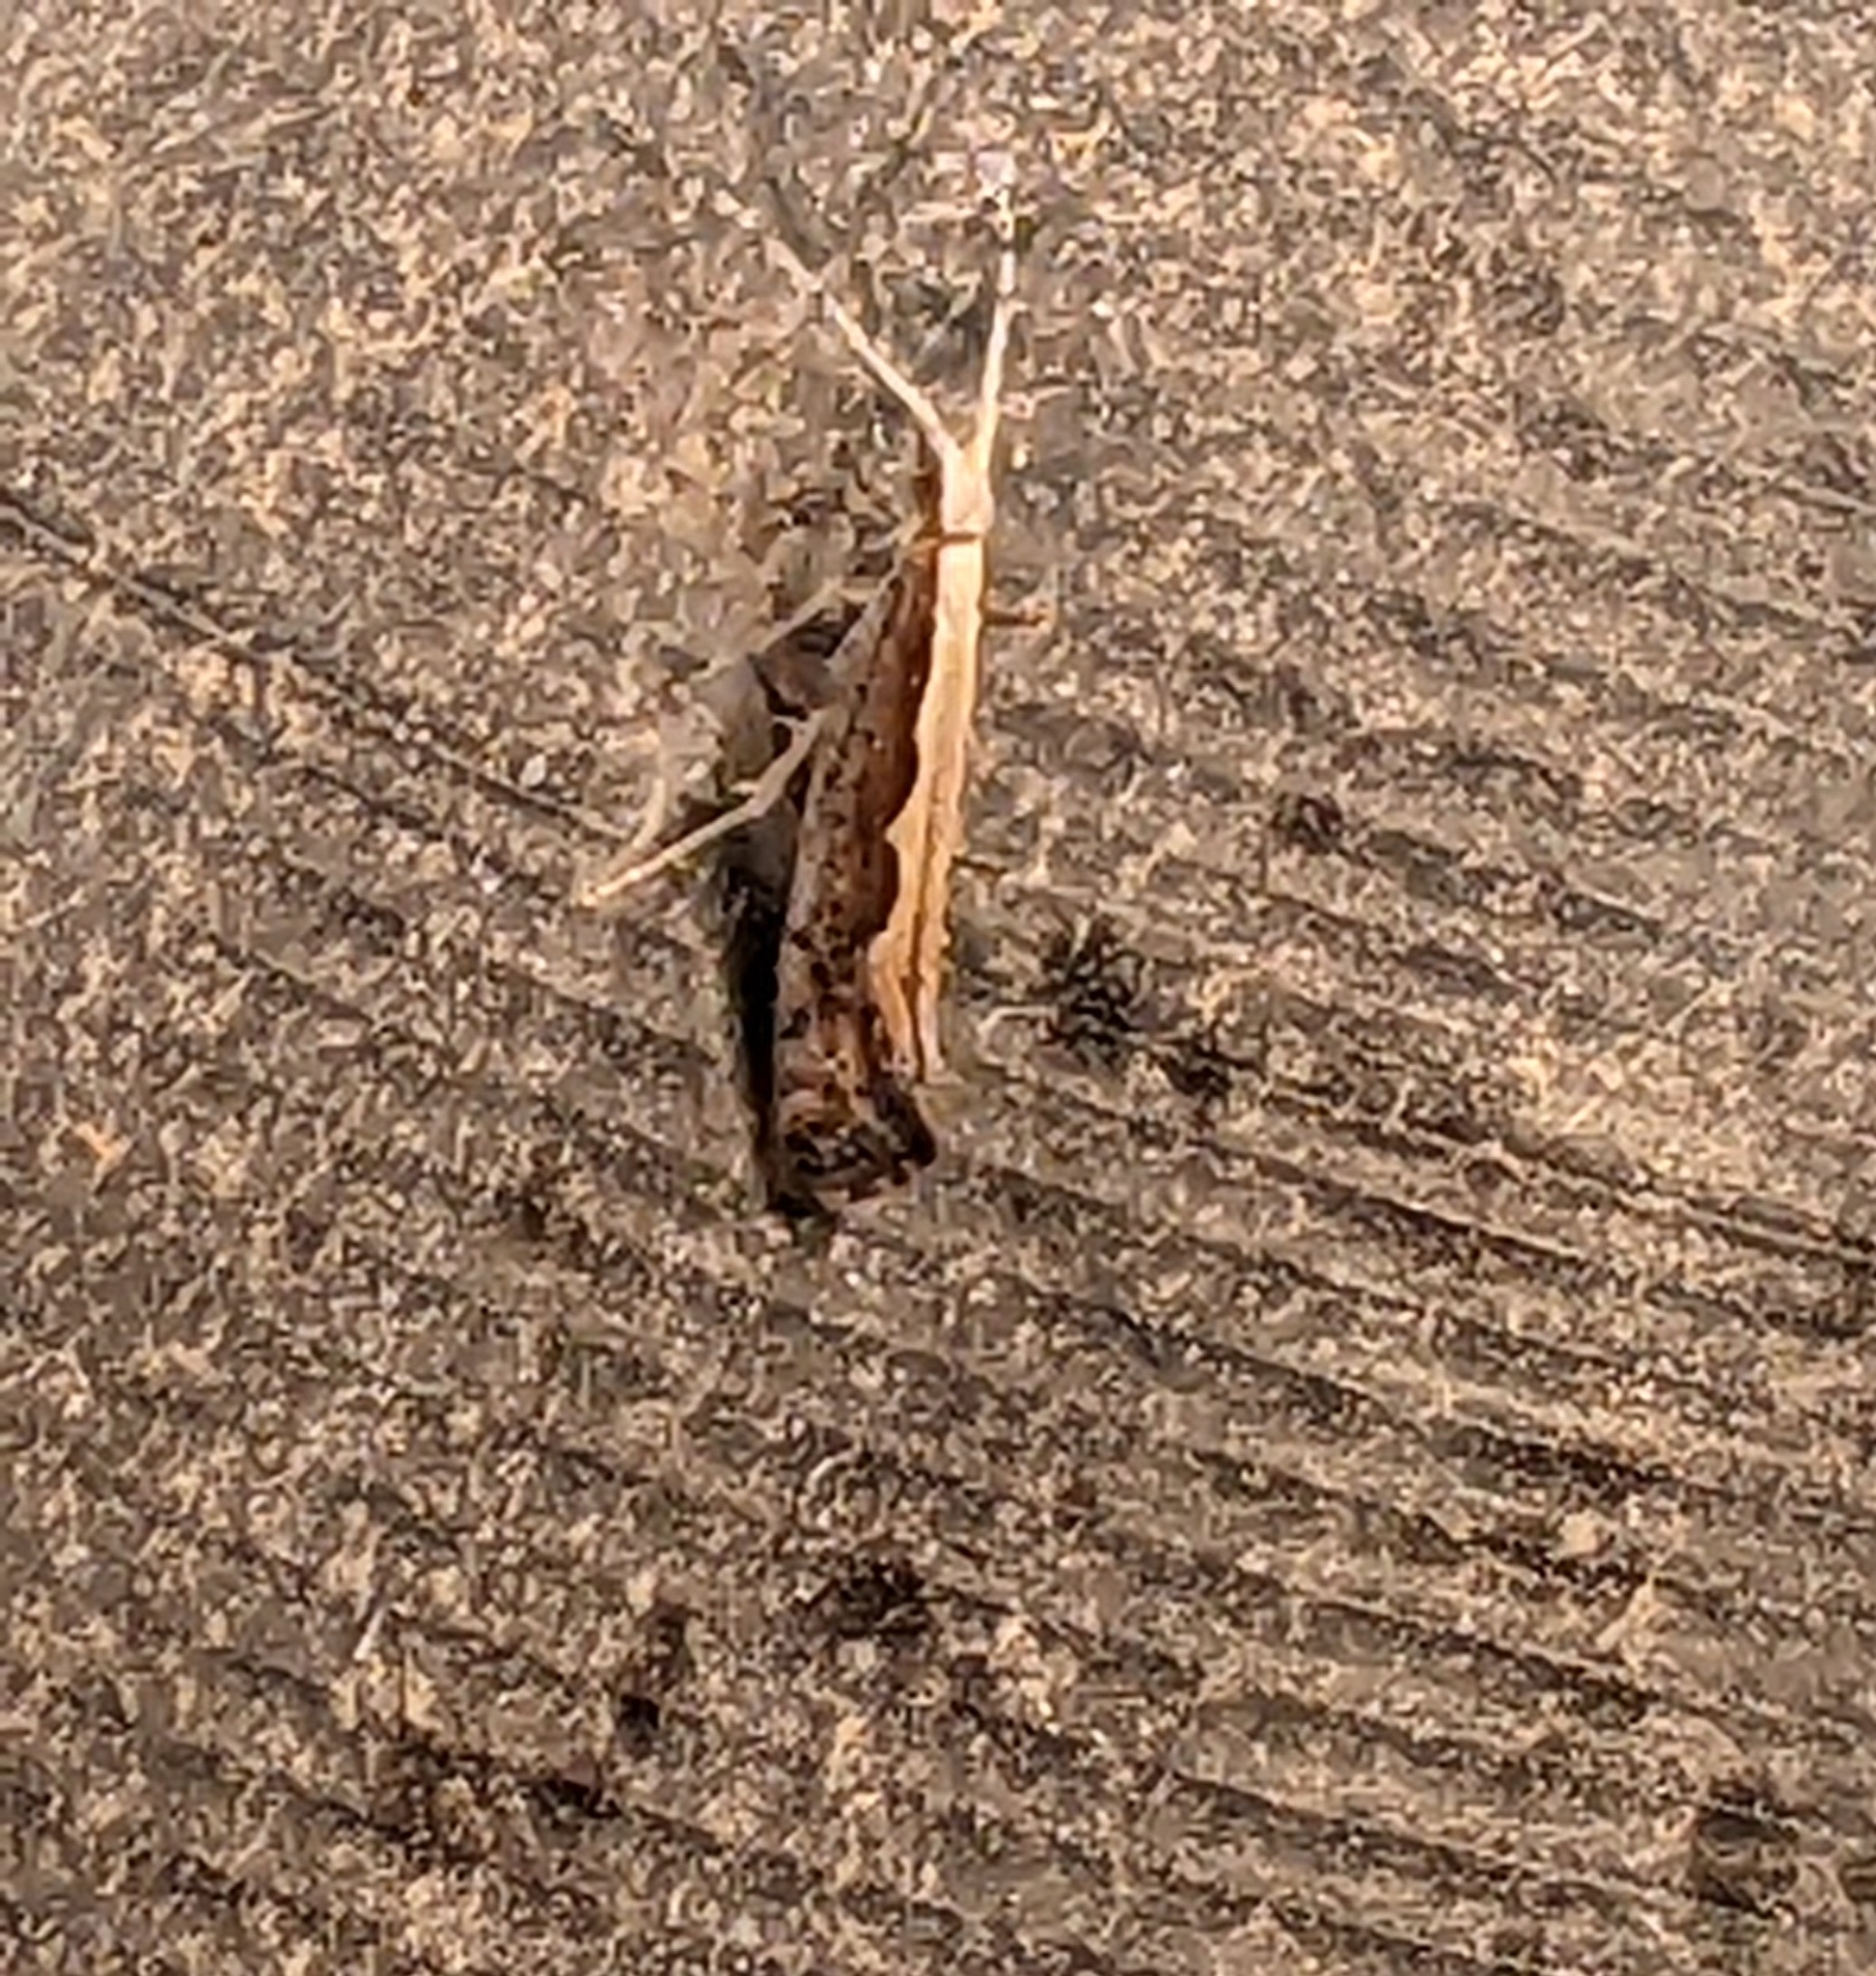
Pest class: diamondback_moth